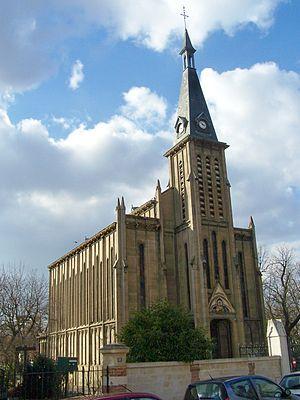
Église St Paul au Vésinet, Yvelines, France
Le Vésinet est une commune française située à l'est du département des Yvelines en région Île-de-France.